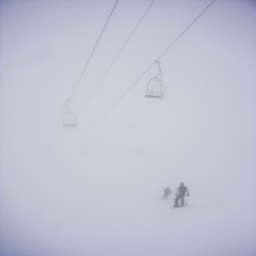
Several skiers below chair lift on alpine densely fogged area.
There are two skiers under the ski lift in the fog.
Two people are near a ski lift in a heavy snowstorm.
Skiers make their way down a hill on a snowy day.
Two people skiing on a hazy slope below a ski lift.